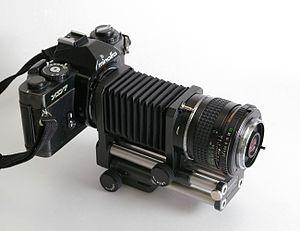
La macrophotographie est le terme usuel désignant la photomacrographie, souvent abrégé en macrophoto ou macro. Il correspond à l'ensemble des techniques photographiques -ainsi qu'à l'activité photographique associée- permettant de photographier des sujets de petite taille entre les rapports de grandissement γ=1 et γ=10. Son domaine se situe donc au-delà de celui de la proxiphotographie, mais en deçà de celui de la photomicrographie. Il existe deux acceptions de ce terme, liées à l’ambiguïté que représente la notion d'image sous-jacente à celle de grandissement.